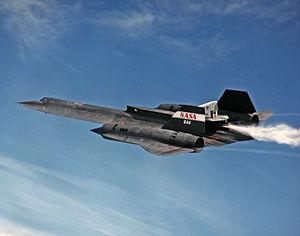
Skunk Works est l'appellation officielle chez Lockheed Martin de sa division Advanced Development Programs, précédemment appelée Lockheed Advanced Development Projects. Elle a conçu plusieurs avions renommés, dont le Lockheed U-2, le SR-71, le F-117 et le F-22. En 2009, son principal projet est le F-35 Lightning II, qui sera utilisé par l'United States Air Force et plusieurs armées de l'air d'autres pays. La production de cet avion est prévue pour s'étaler sur quatre décennies.
Le Neil A. Armstrong Flight Research Center, situé dans le désert de Mojave en Californie, est un centre de recherche aéronautique de la NASA. Il est situé sur l'emprise de la base de l'Air Force Edwards, qui bénéficie d'un climat particulièrement stable et de longues pistes d'atterrissage sur le fond d'un lac desséché, est utilisé pour tester certains des avions les plus avancés au monde. La navette spatiale américaine se déroute sur Edwards lorsque les conditions météorologiques ne sont pas favorables à Cap Canaveral. Lorsque c'est le cas, deux Shuttle Carrier Aircraft, qui sont des Boeing 747 modifiés, permettent de transporter l'orbiteur au centre spatial Kennedy. David D. McBride est actuellement le responsable du centre de recherche.